Anumanaspadam

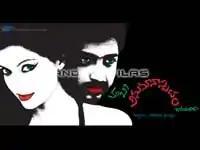

Anumanaspadam is a 2007 Indian Telugu-language mystery thriller film directed by Vamsy. Aryan Rajesh and Hamsa Nandini play the lead roles. while Tanikella Bharani and Jaya Prakash Reddy play supporting roles. The music was composed by Ilaiyaraaja, with cinematography by P. G. Vinda. The film was released on 10 February 2007.